St Cuthbert's Church, Edinburgh

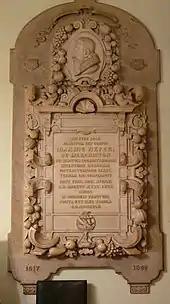
Memorial to John Napier

A parish school in St Cuthbert's is first mentioned in 1596. In 1612, Samuel West applied to found a grammar school in the West Port; he was followed by others, who founded schools at the Pleasance, Burghmuirhead, the Dean, and at Kirkbraehead (now Lothian Road). In 1826, a parish school was constructed in Dean Street and transferred to the parish of St Bernard's in 1852.